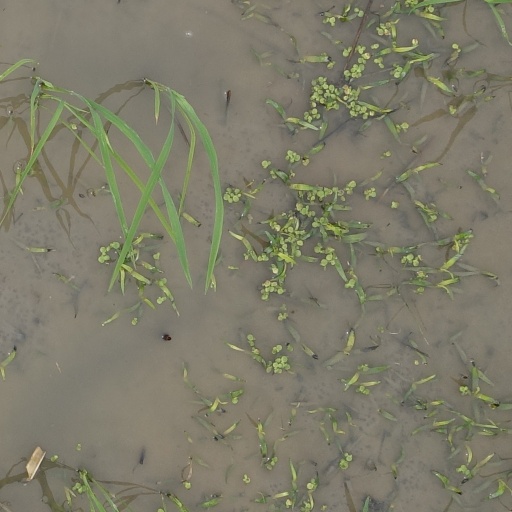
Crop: rice